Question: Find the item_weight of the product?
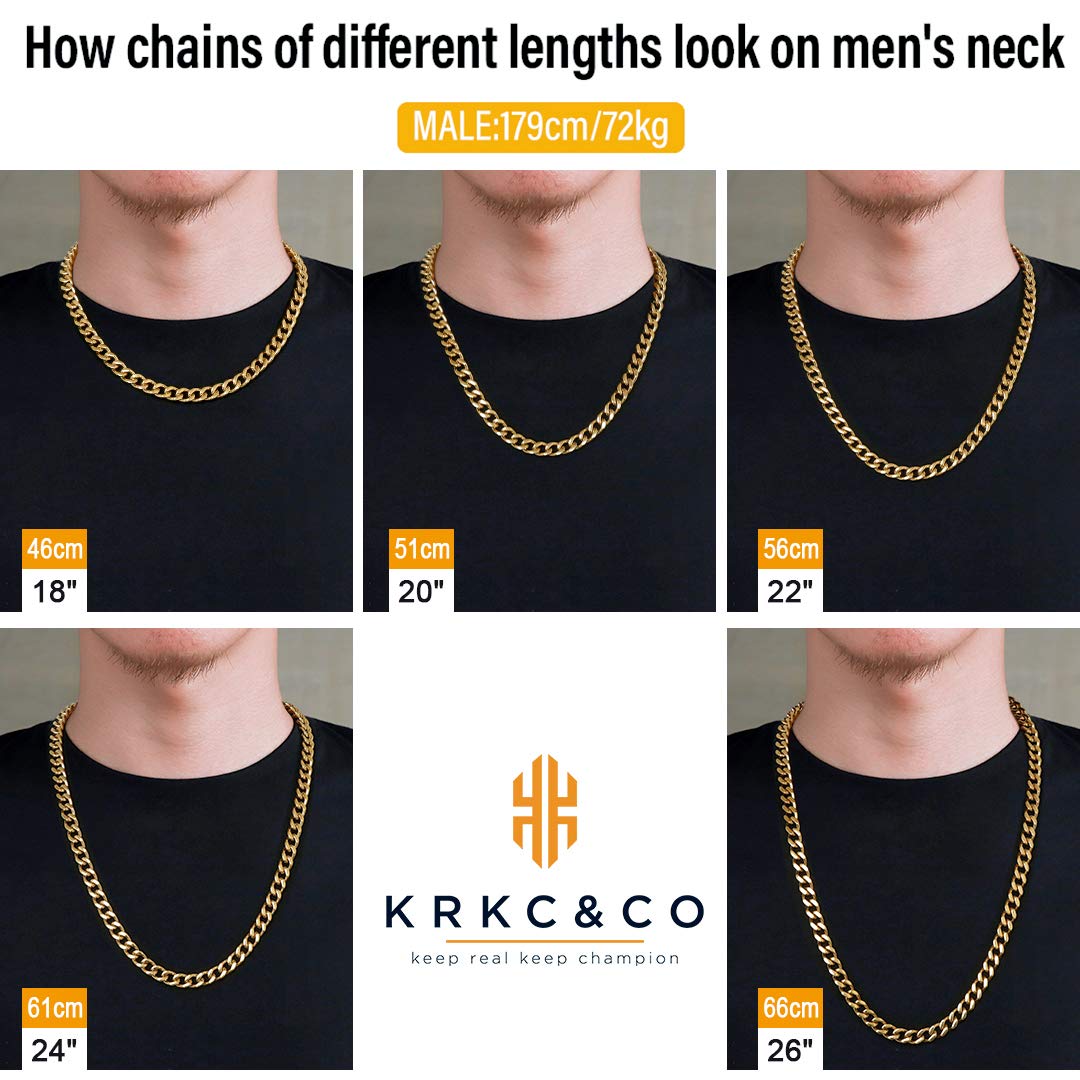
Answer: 72 kilogram